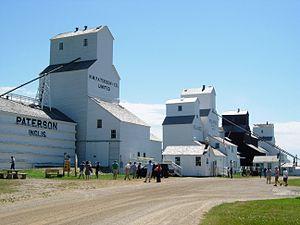
Cet article recense les lieux patrimoniaux du Manitoba inscrits au répertoire des lieux patrimoniaux du Canada, qu'ils soient de niveau provincial, fédéral ou municipal.
Voici la liste des lieux historiques nationaux du Canada situé au Manitoba. En mai 2012, on compte 57 lieux historiques nationaux au Manitoba, dont neuf sont administrés par Parcs Canada. À ce nombre, il faut ajouter aussi trois sites qui ont perdu leur désignation.
Les élévateurs à grains d'Inglis sont une rangée d'élévateurs à grain situé sur le long du chemin de fer du Canadien Pacifique au sud-est de la localité de Inglis à Riding Mountain West au Manitoba.